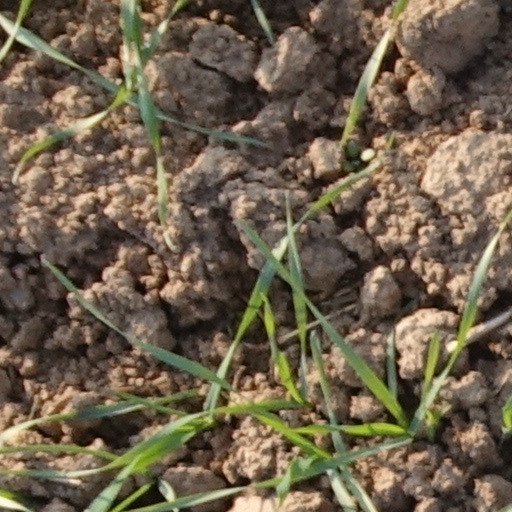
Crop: wheat